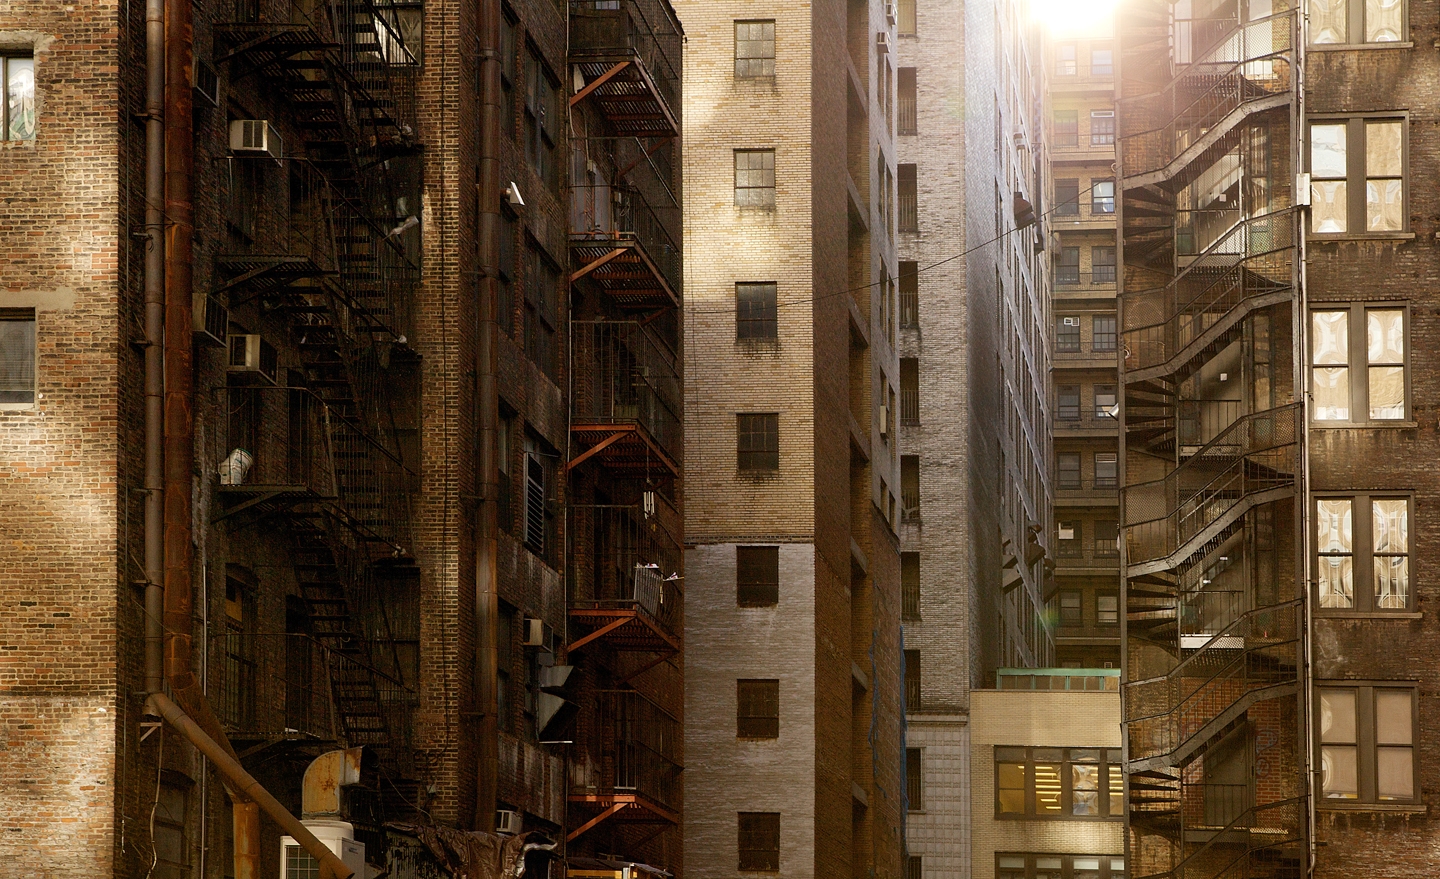
architecture, wood, street, house, building, alley, city, skyscraper, wall, cityscape, facade, tower block, fire escape, urban area, ancient history, closely, fire ladder